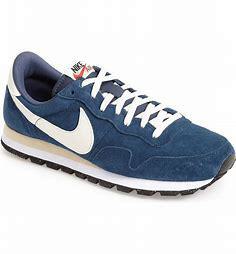
Brand: Nike
Model: Air Pegasus 83